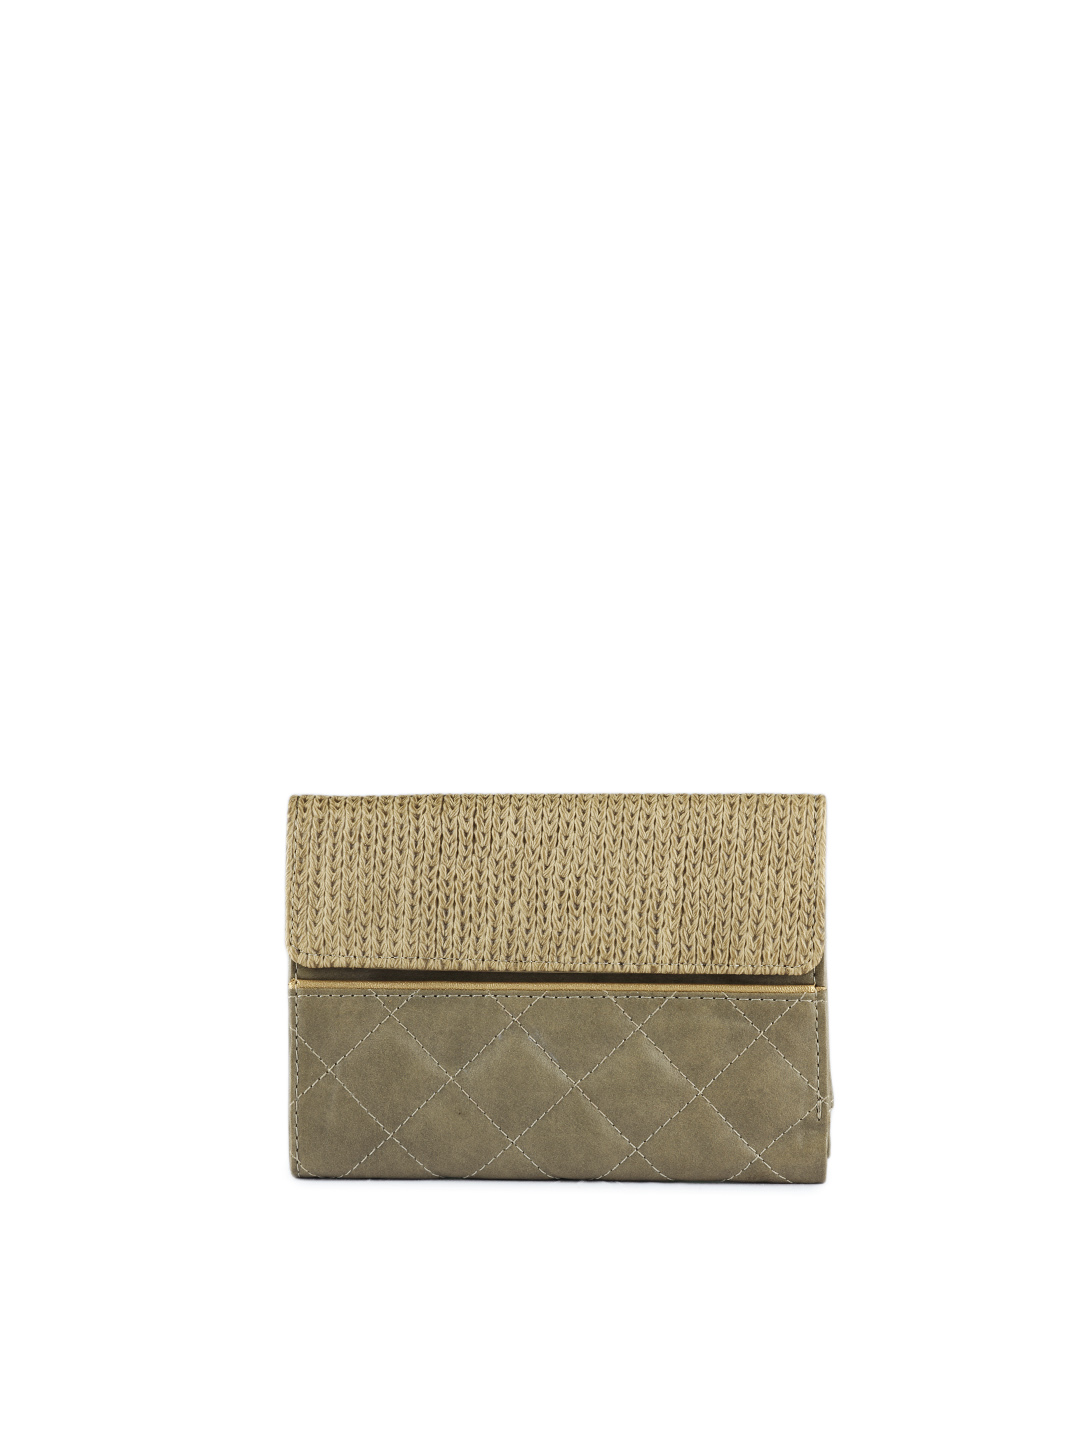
Baggit Women Beige Chata Josh Wallet
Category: Accessories / Wallets / Wallets
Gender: Women
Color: Beige
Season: Summer 2012
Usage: Casual